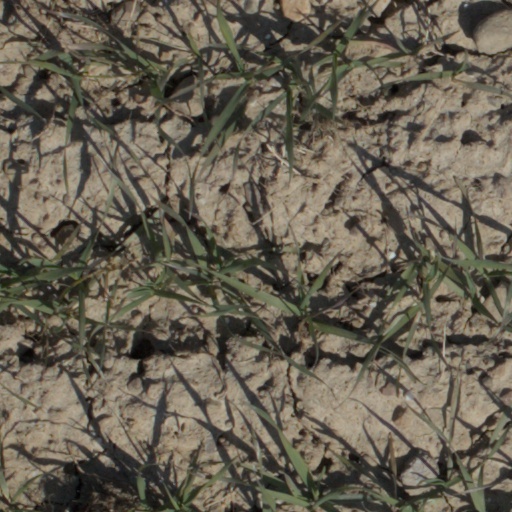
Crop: wheat